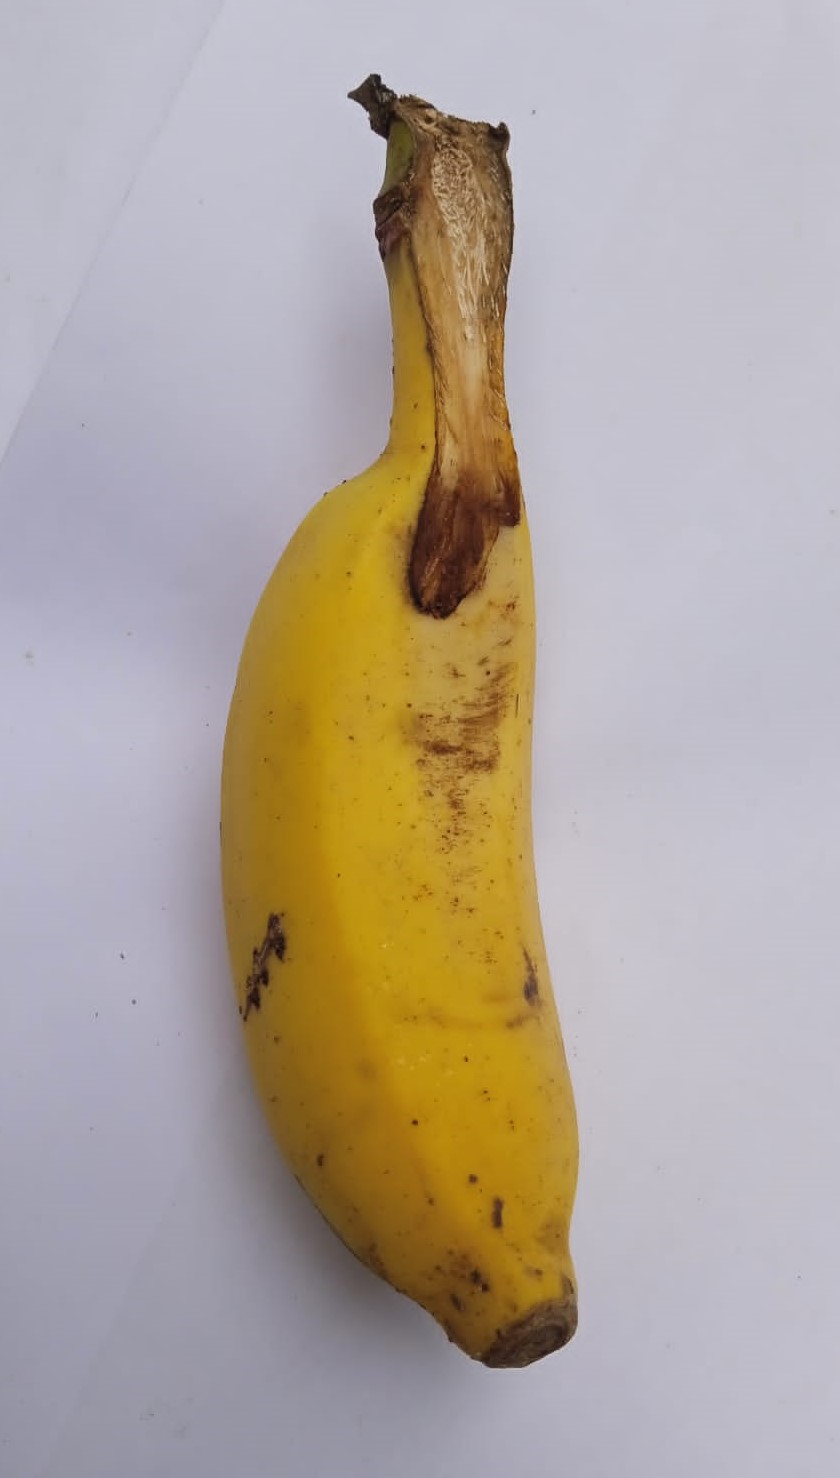
Fruit: banana
Condition: fresh